Indigenous Voice to Parliament

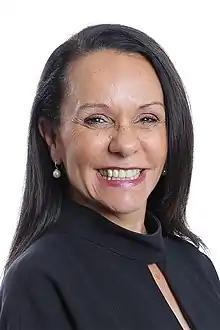

In the May 2022 Australian federal election a Labor government was elected with Anthony Albanese becoming Prime Minister. In his victory speech, Albanese said that a referendum to decide the Indigenous Voice to Parliament would be held within his term of office, with Minister for Indigenous Australians Linda Burney overseeing the process.